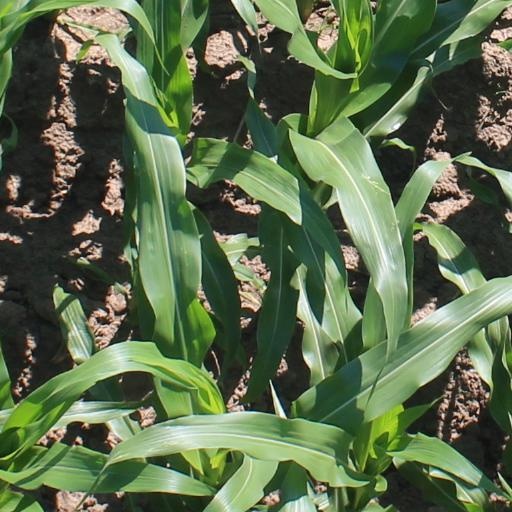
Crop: maize; corn